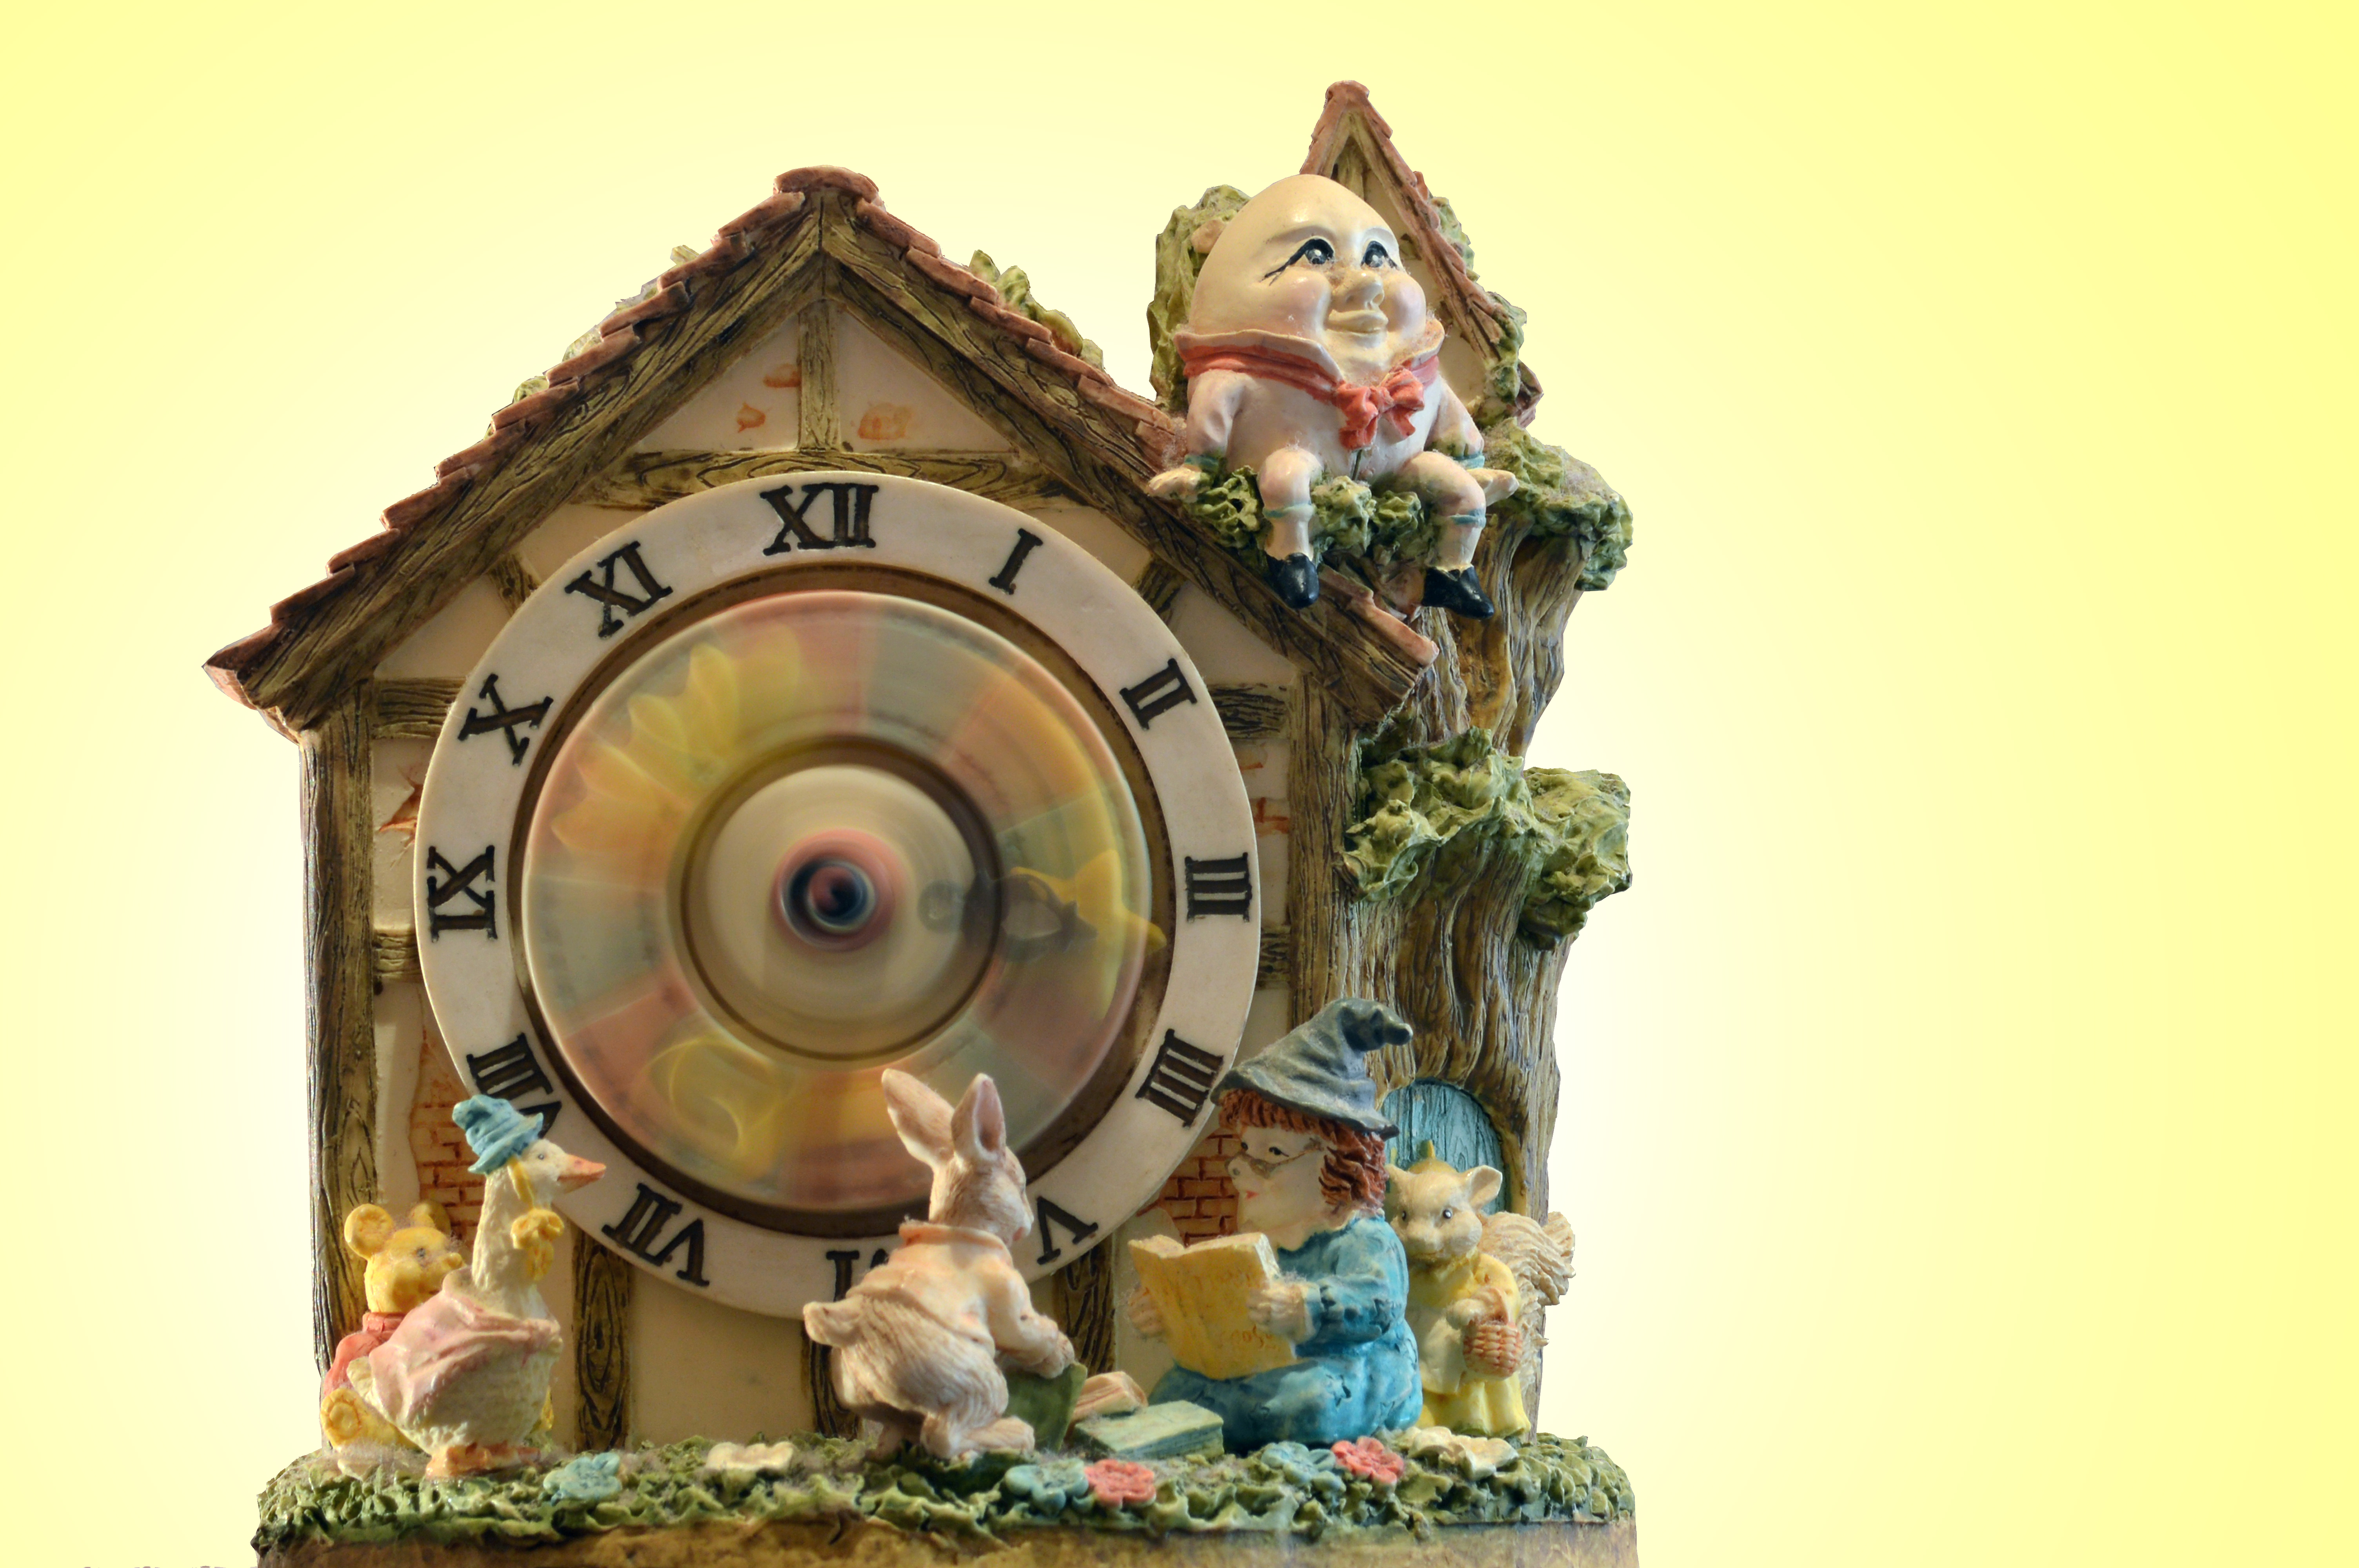
clock, time, line, furniture, yellow, toy, decor, christmas decoration, flickrfriday, spin, horloge, raya, ratlla, reloj, temps, orologio, tempo, musicbox, tourner, zeit, carillon, uhr, tiempo, trait, yellowbackground, rellotge, strich, drehen, botemusique, girar, tratto, spieldose, cuckoo clock